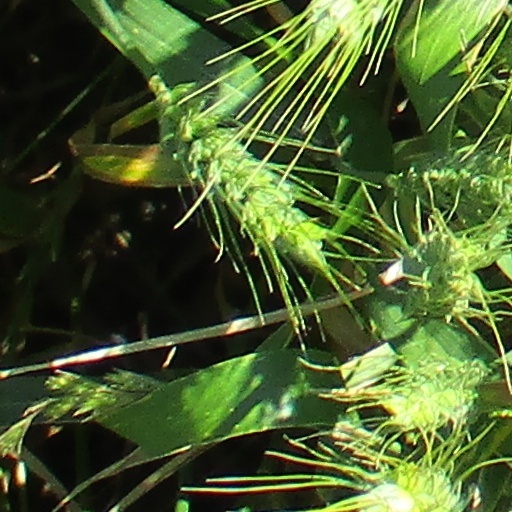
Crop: wheat